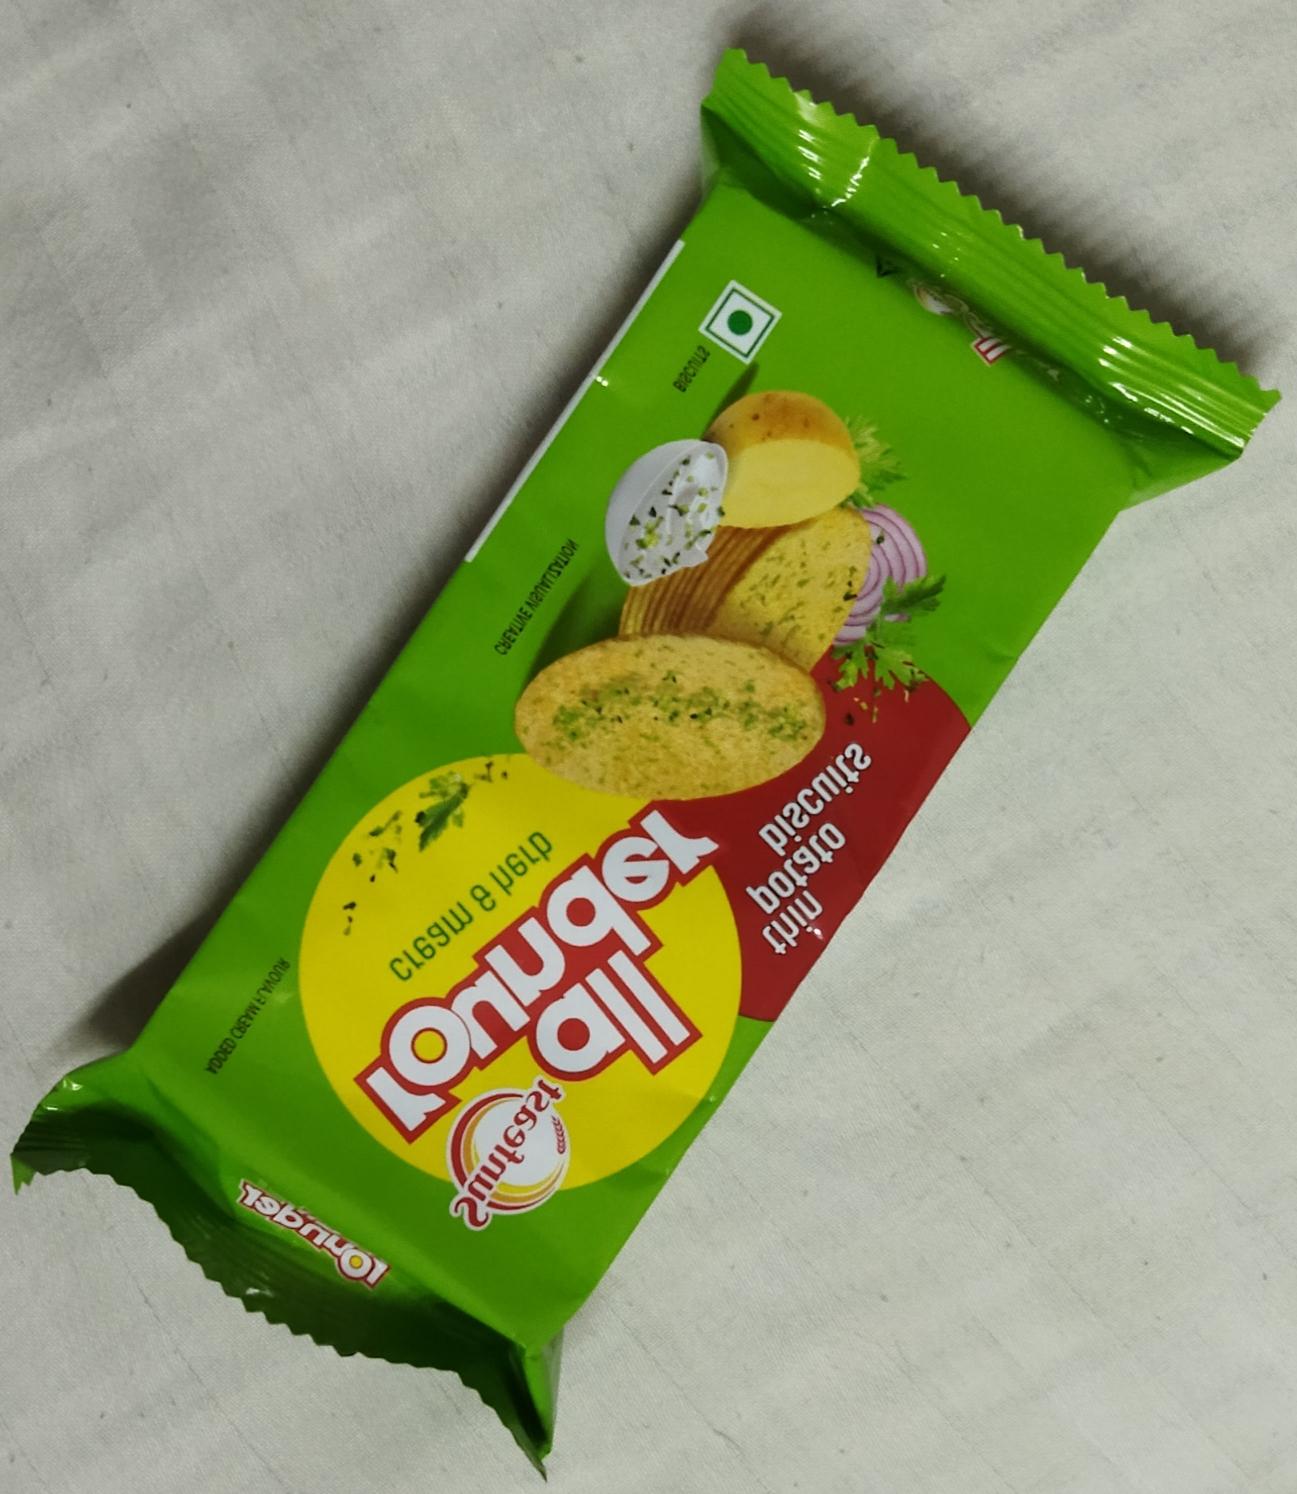
Label: plastics